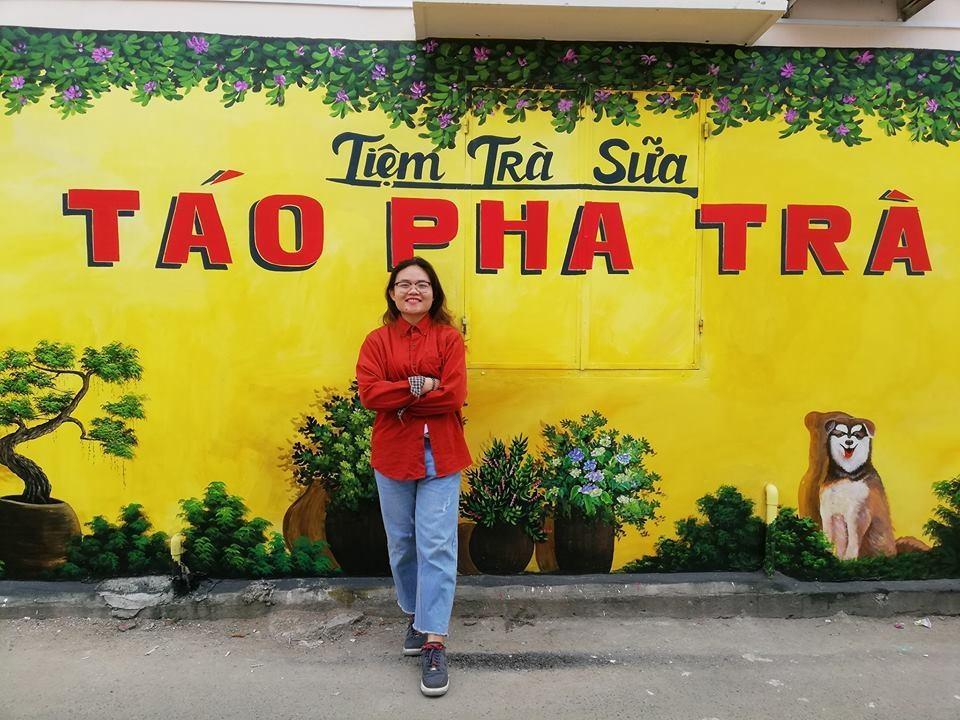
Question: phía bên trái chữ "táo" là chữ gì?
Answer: không có chữ nào phía bên trái chữ "táo"